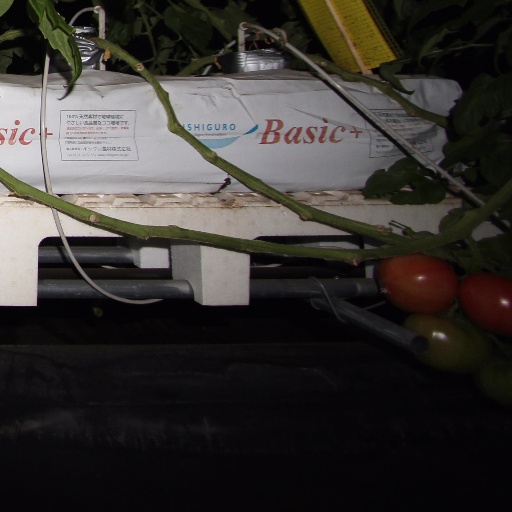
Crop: tomato